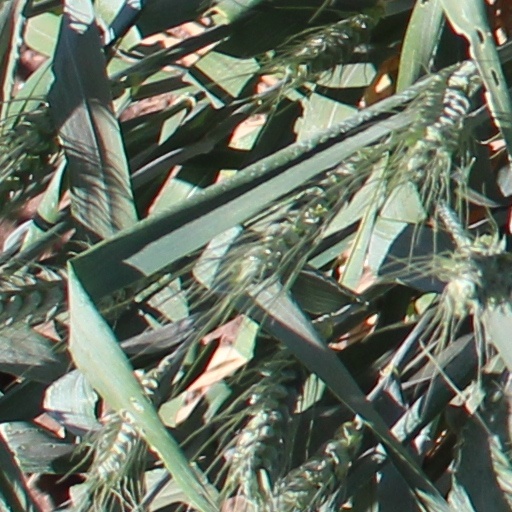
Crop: wheat